Edward B. Osborne

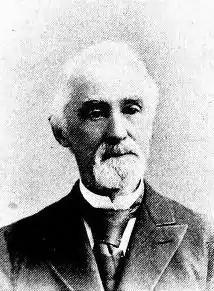
Edward B. Osborne (1893)

Edward Butler Osborne (August 3, 1814 Northampton, Hampshire County, Massachusetts – July 20, 1893 Albany, New York) was an American newspaper publisher and politician from New York.